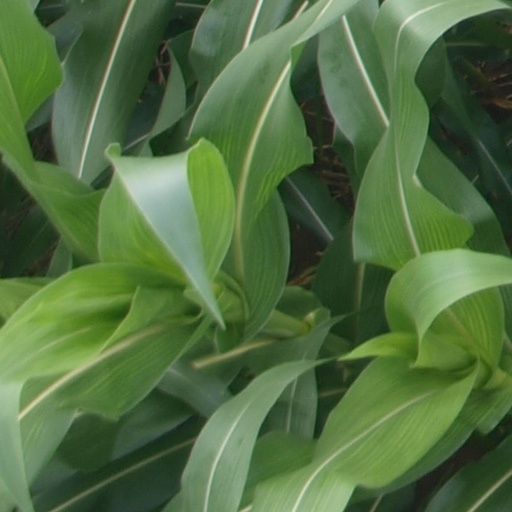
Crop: maize; corn